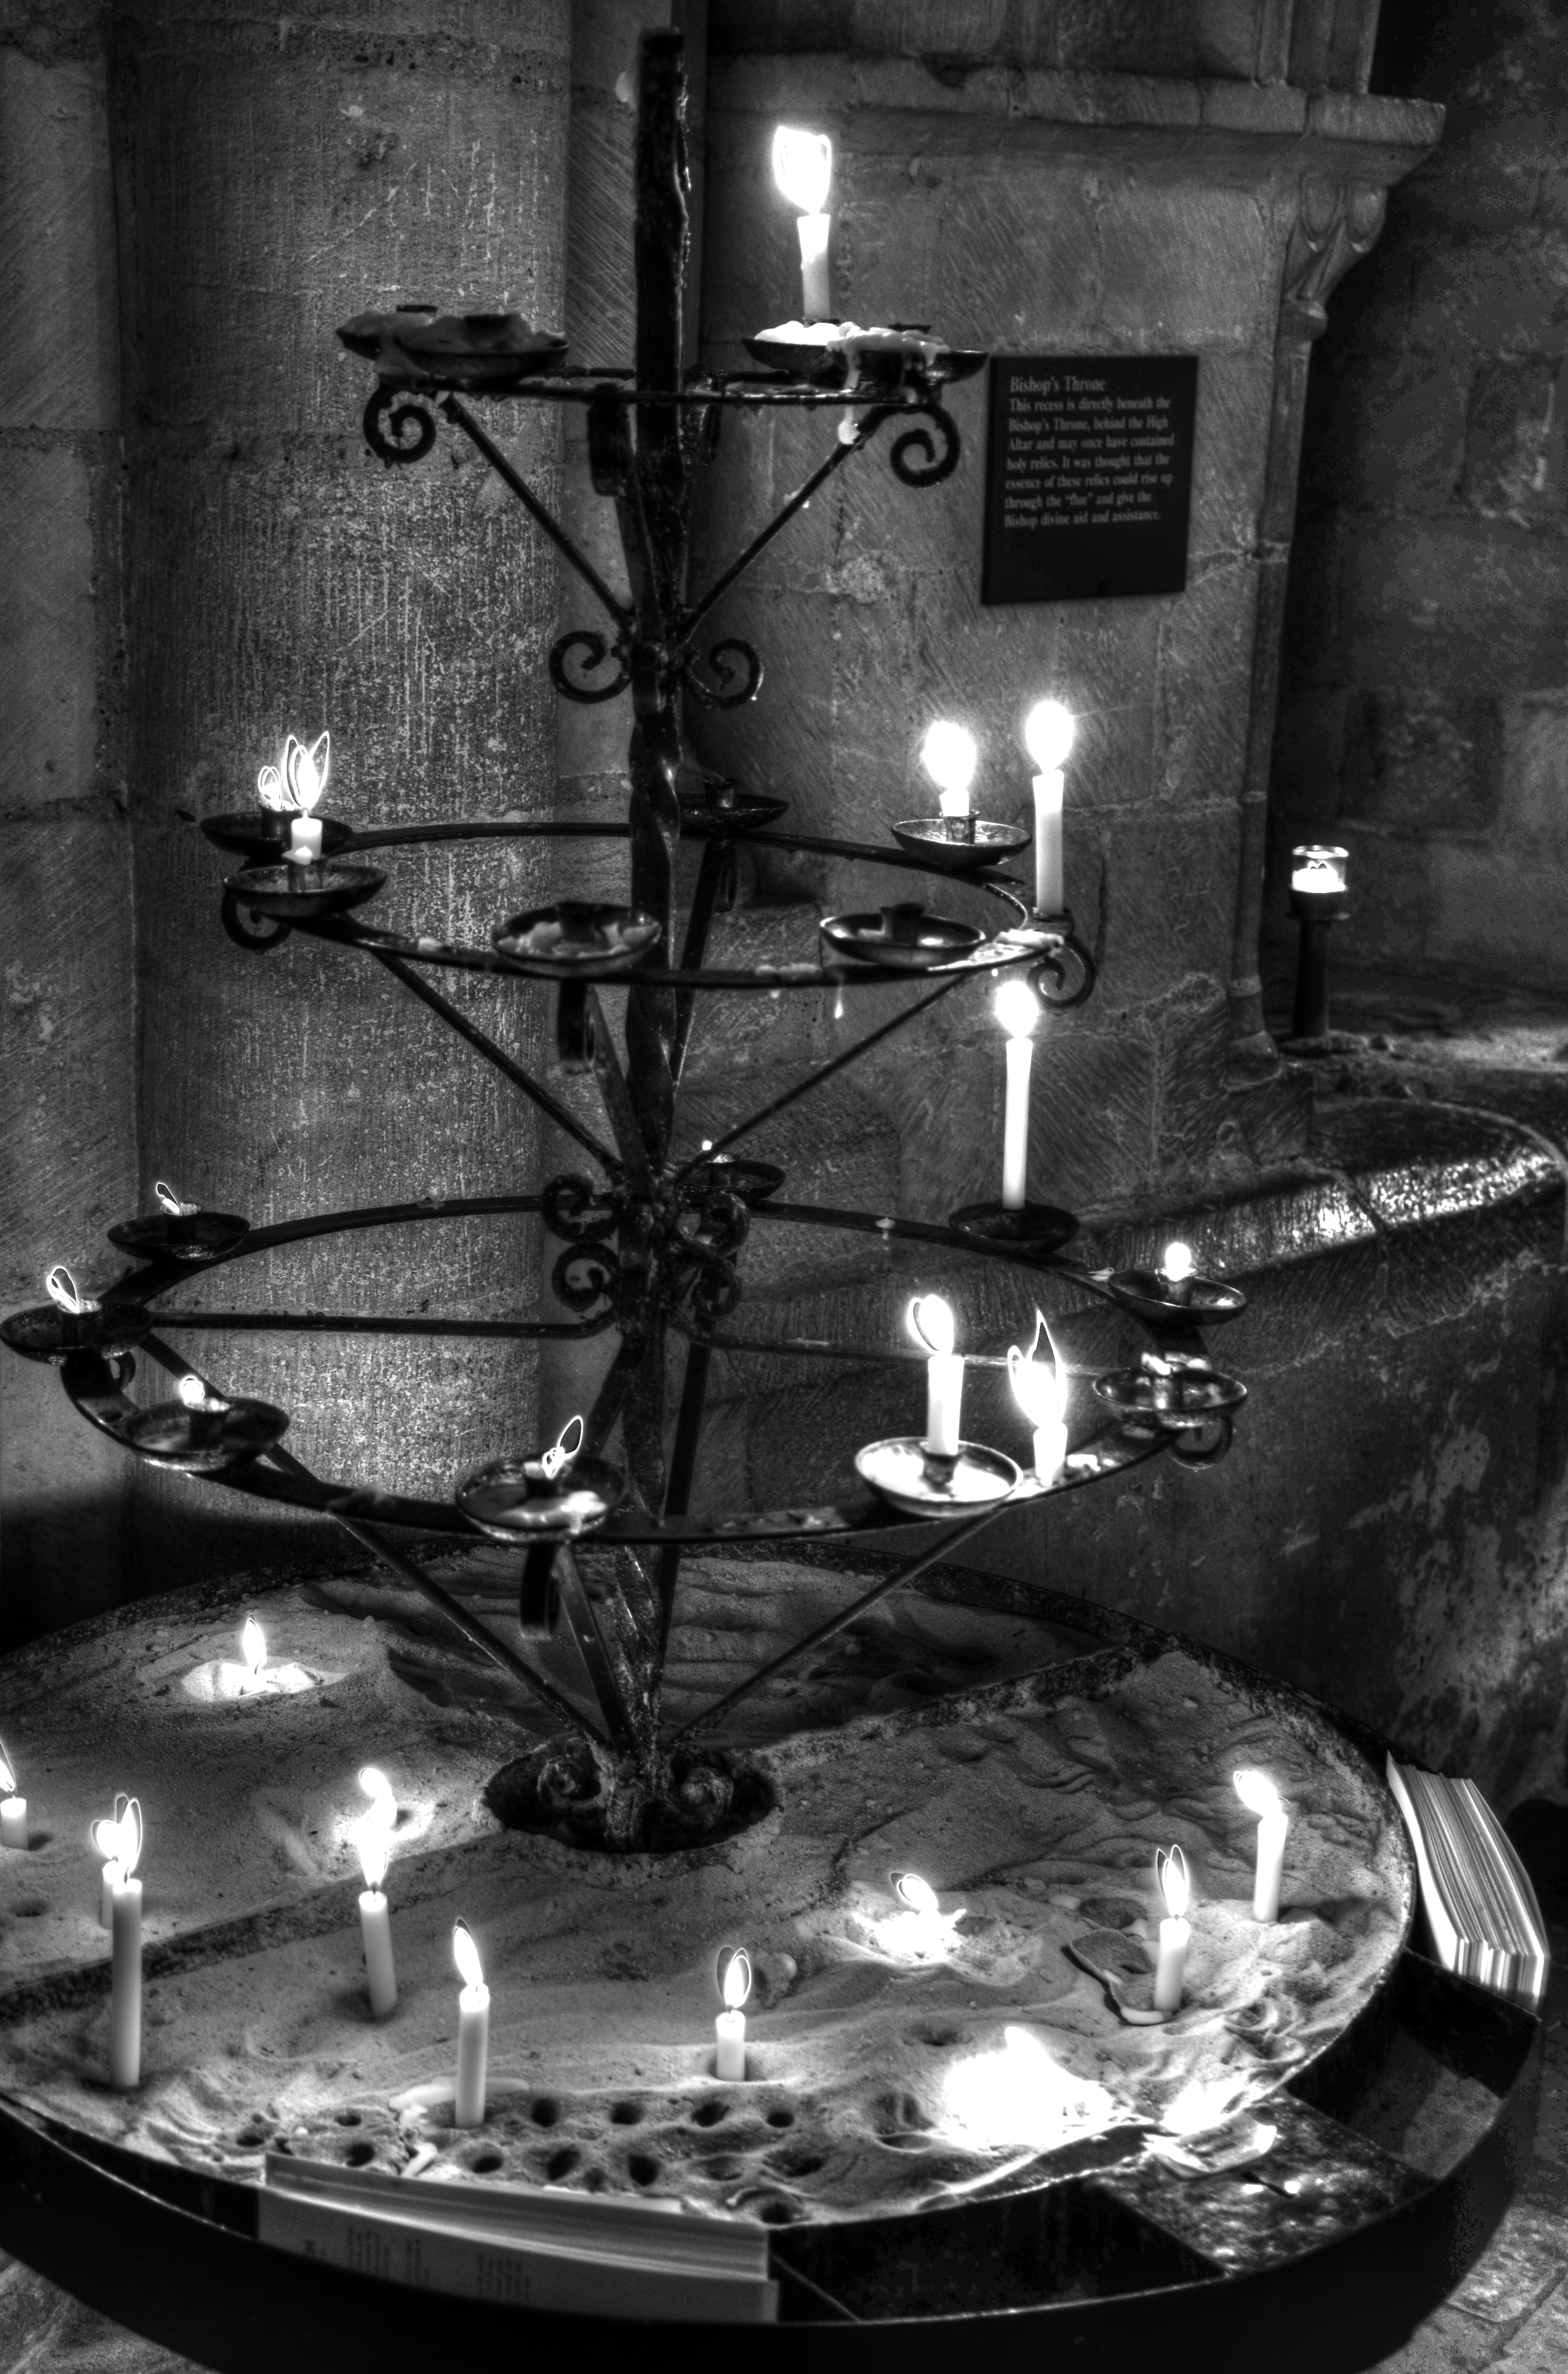
light, black and white, photography, darkness, church, black, monochrome, candle, lighting, free, shape, amen, still life photography, monochrome photography